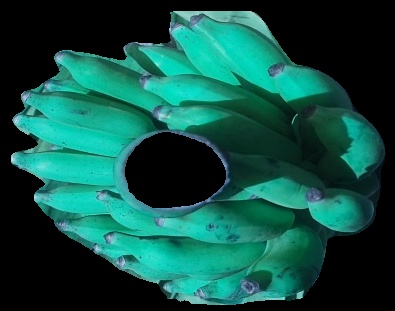
Variety: elakki-bale
Grade: grade3